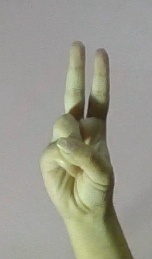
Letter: taa